En Que Fallamos

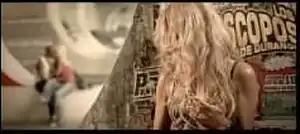
Ivy Queen in the music video for the song "En Que Fallamos". In this scene, Queen sees that her lover is cheating on her.

The music video for "En Que Fallamos" was recorded in Mexico City, Mexico. Filming took place between July 3, 2007, and July 23, 2007. Direction and production was handled by Ron Jaramillo, who said the music video would not only show the big parts of Mexico City but also "the under looked areas without neglecting hot and sensual scenes", explaining that "after all, it's talking about a relationship".